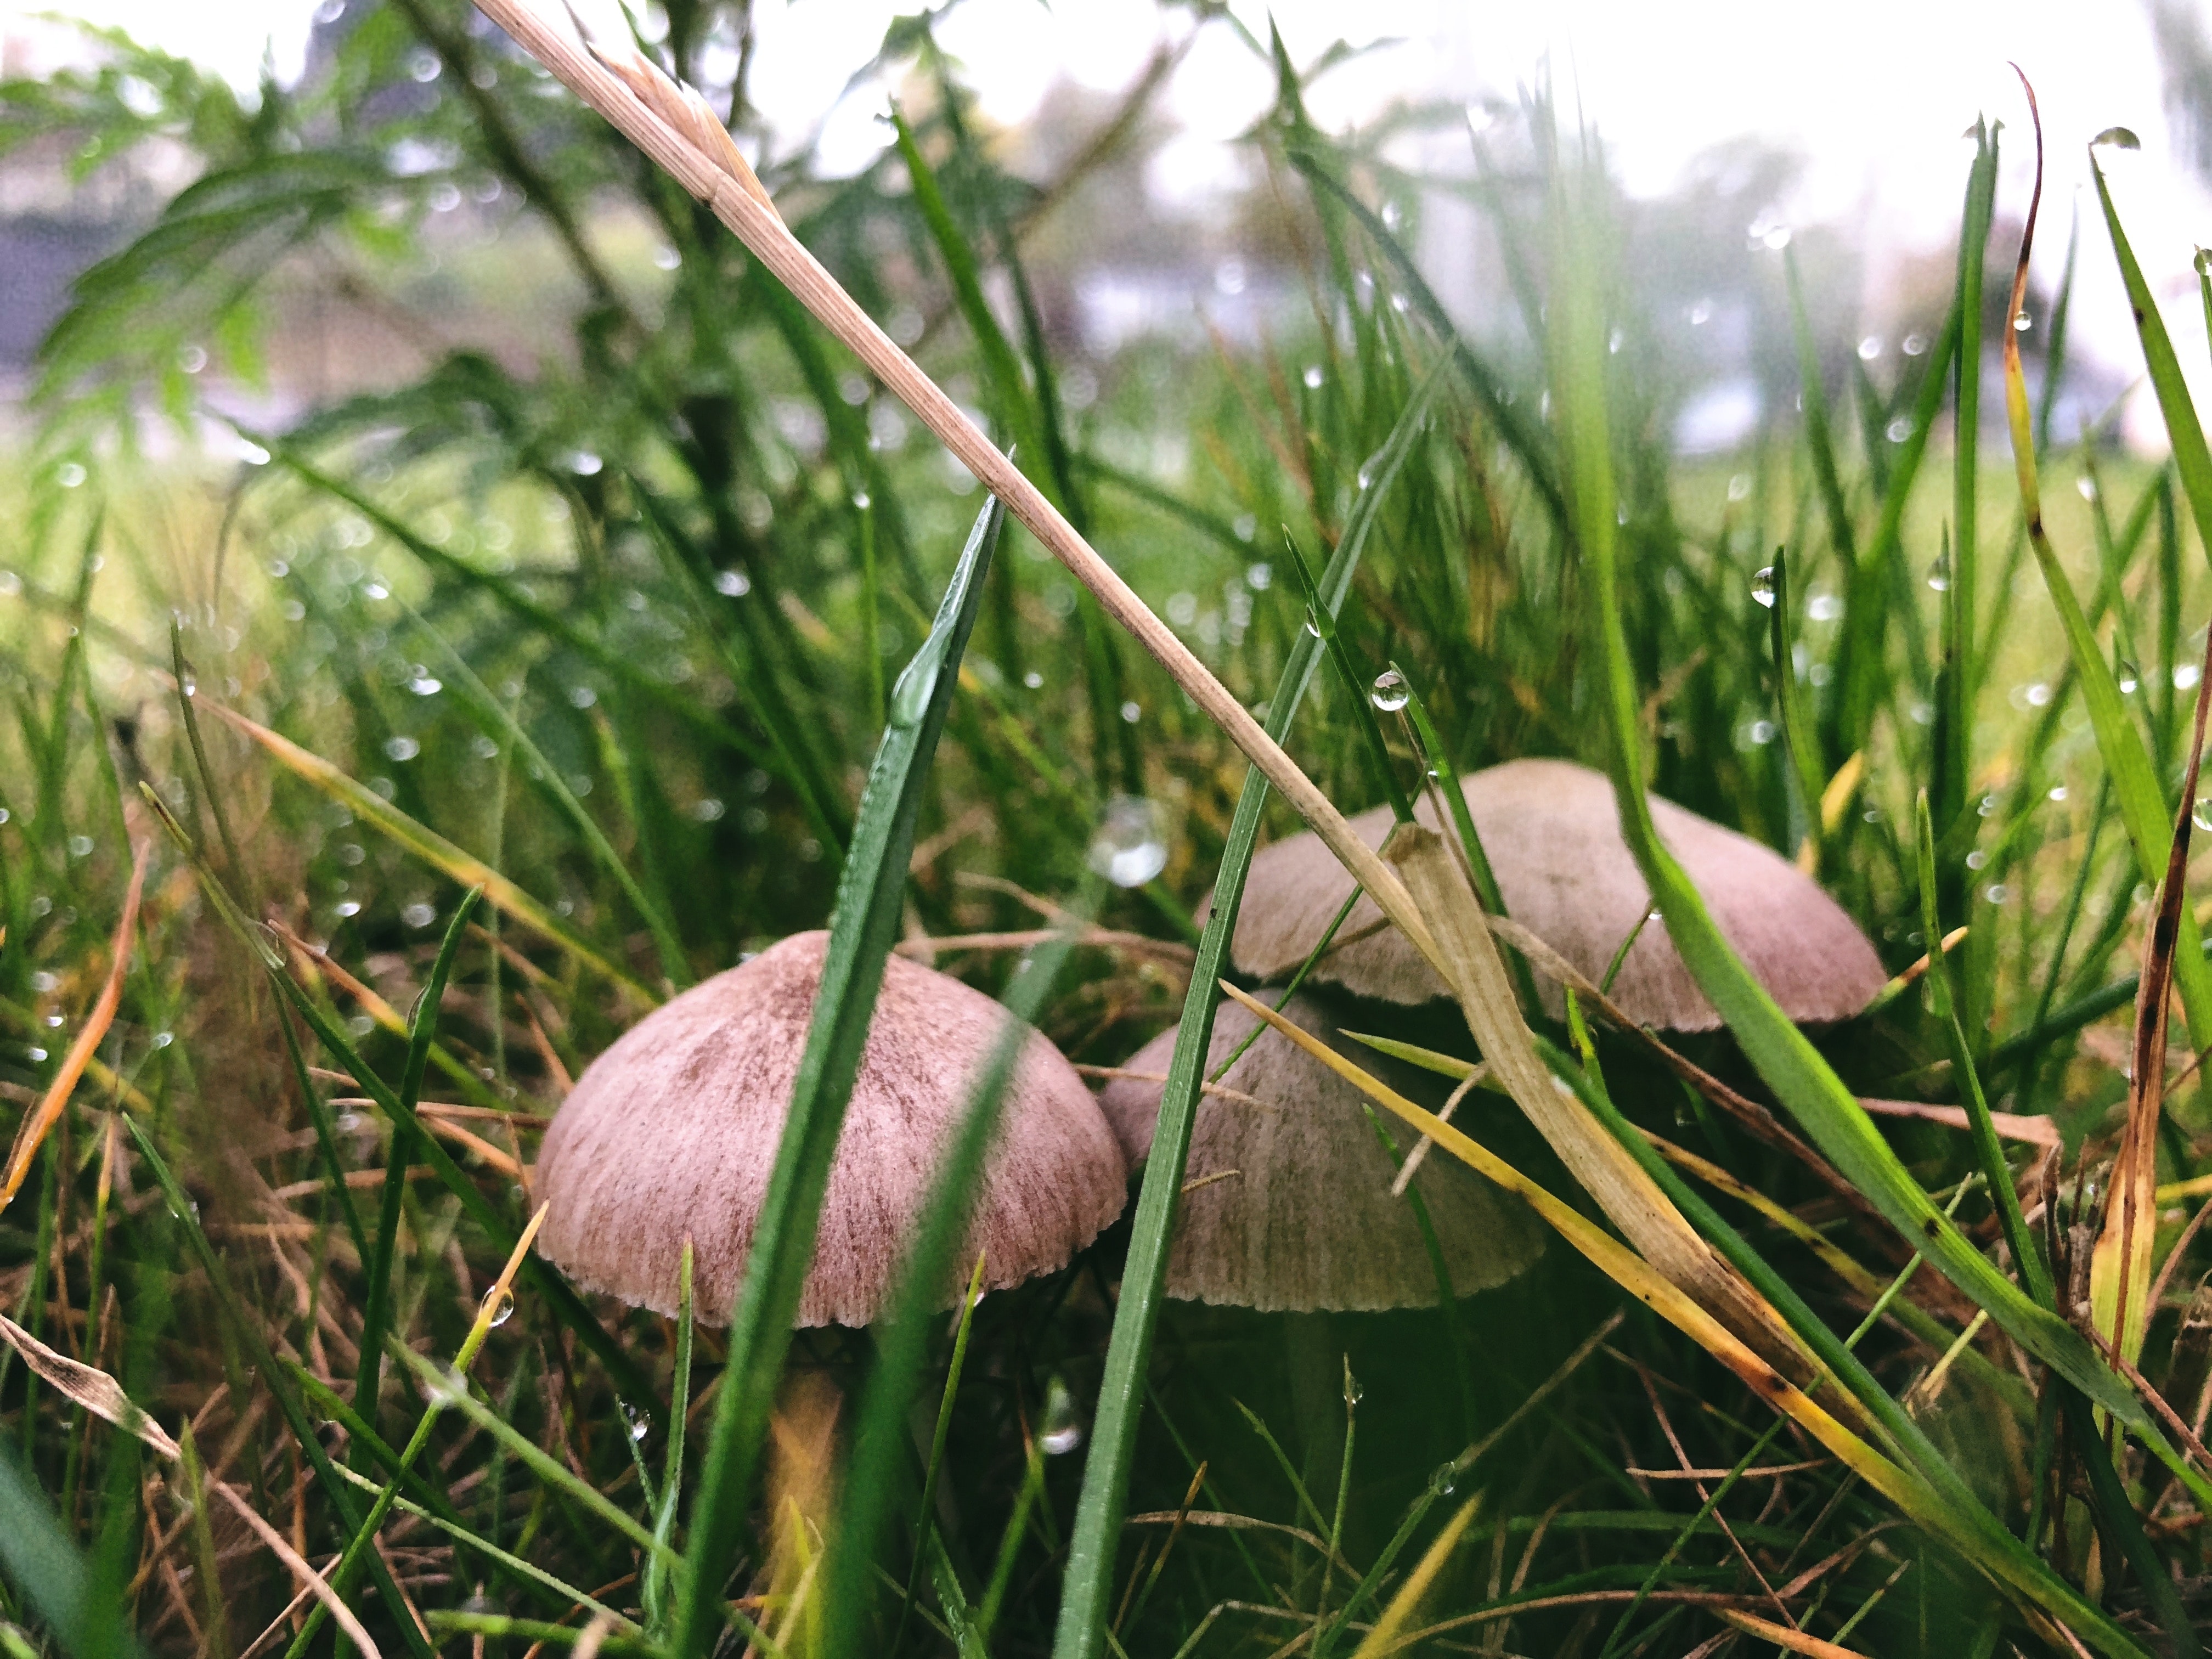
grass, mushroom, agaricaceae, natural landscape, edible mushroom, fungus, grass family, agaricomycetes, plant, botany, agaricus, bolete, terrestrial plant, plant stem, russula integra, flower